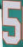
Number: 5